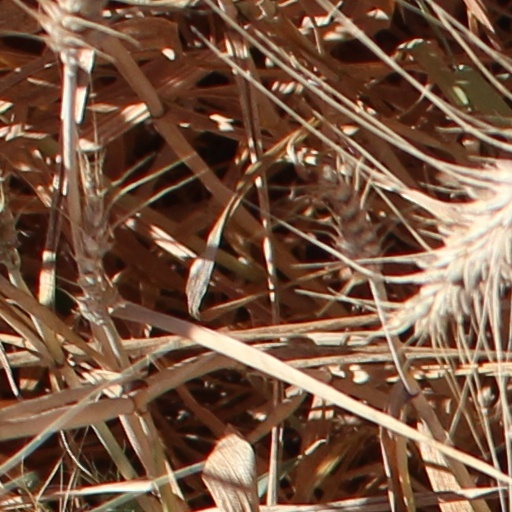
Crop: wheat